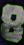
Number: 8